Architecture of Munich

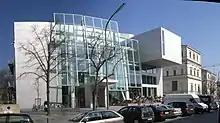
Academy of Fine Arts

The Peterskirche close to Marienplatz is the oldest church of the inner city. It was first built during the Romanesque period, and was the focus of the early monastic settlement in Munich before the city's official foundation in 1158.